Margarita Lecuona

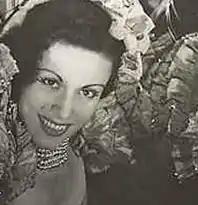
Margarita Lecuona

Margarita Lecuona (1910–1981) was a Cuban singer and composer who is remembered for composing afro songs such as "Babalú" and "Tabú".